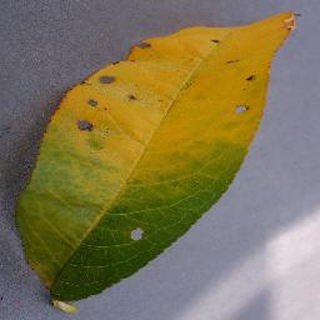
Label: peach_bacterial_spot